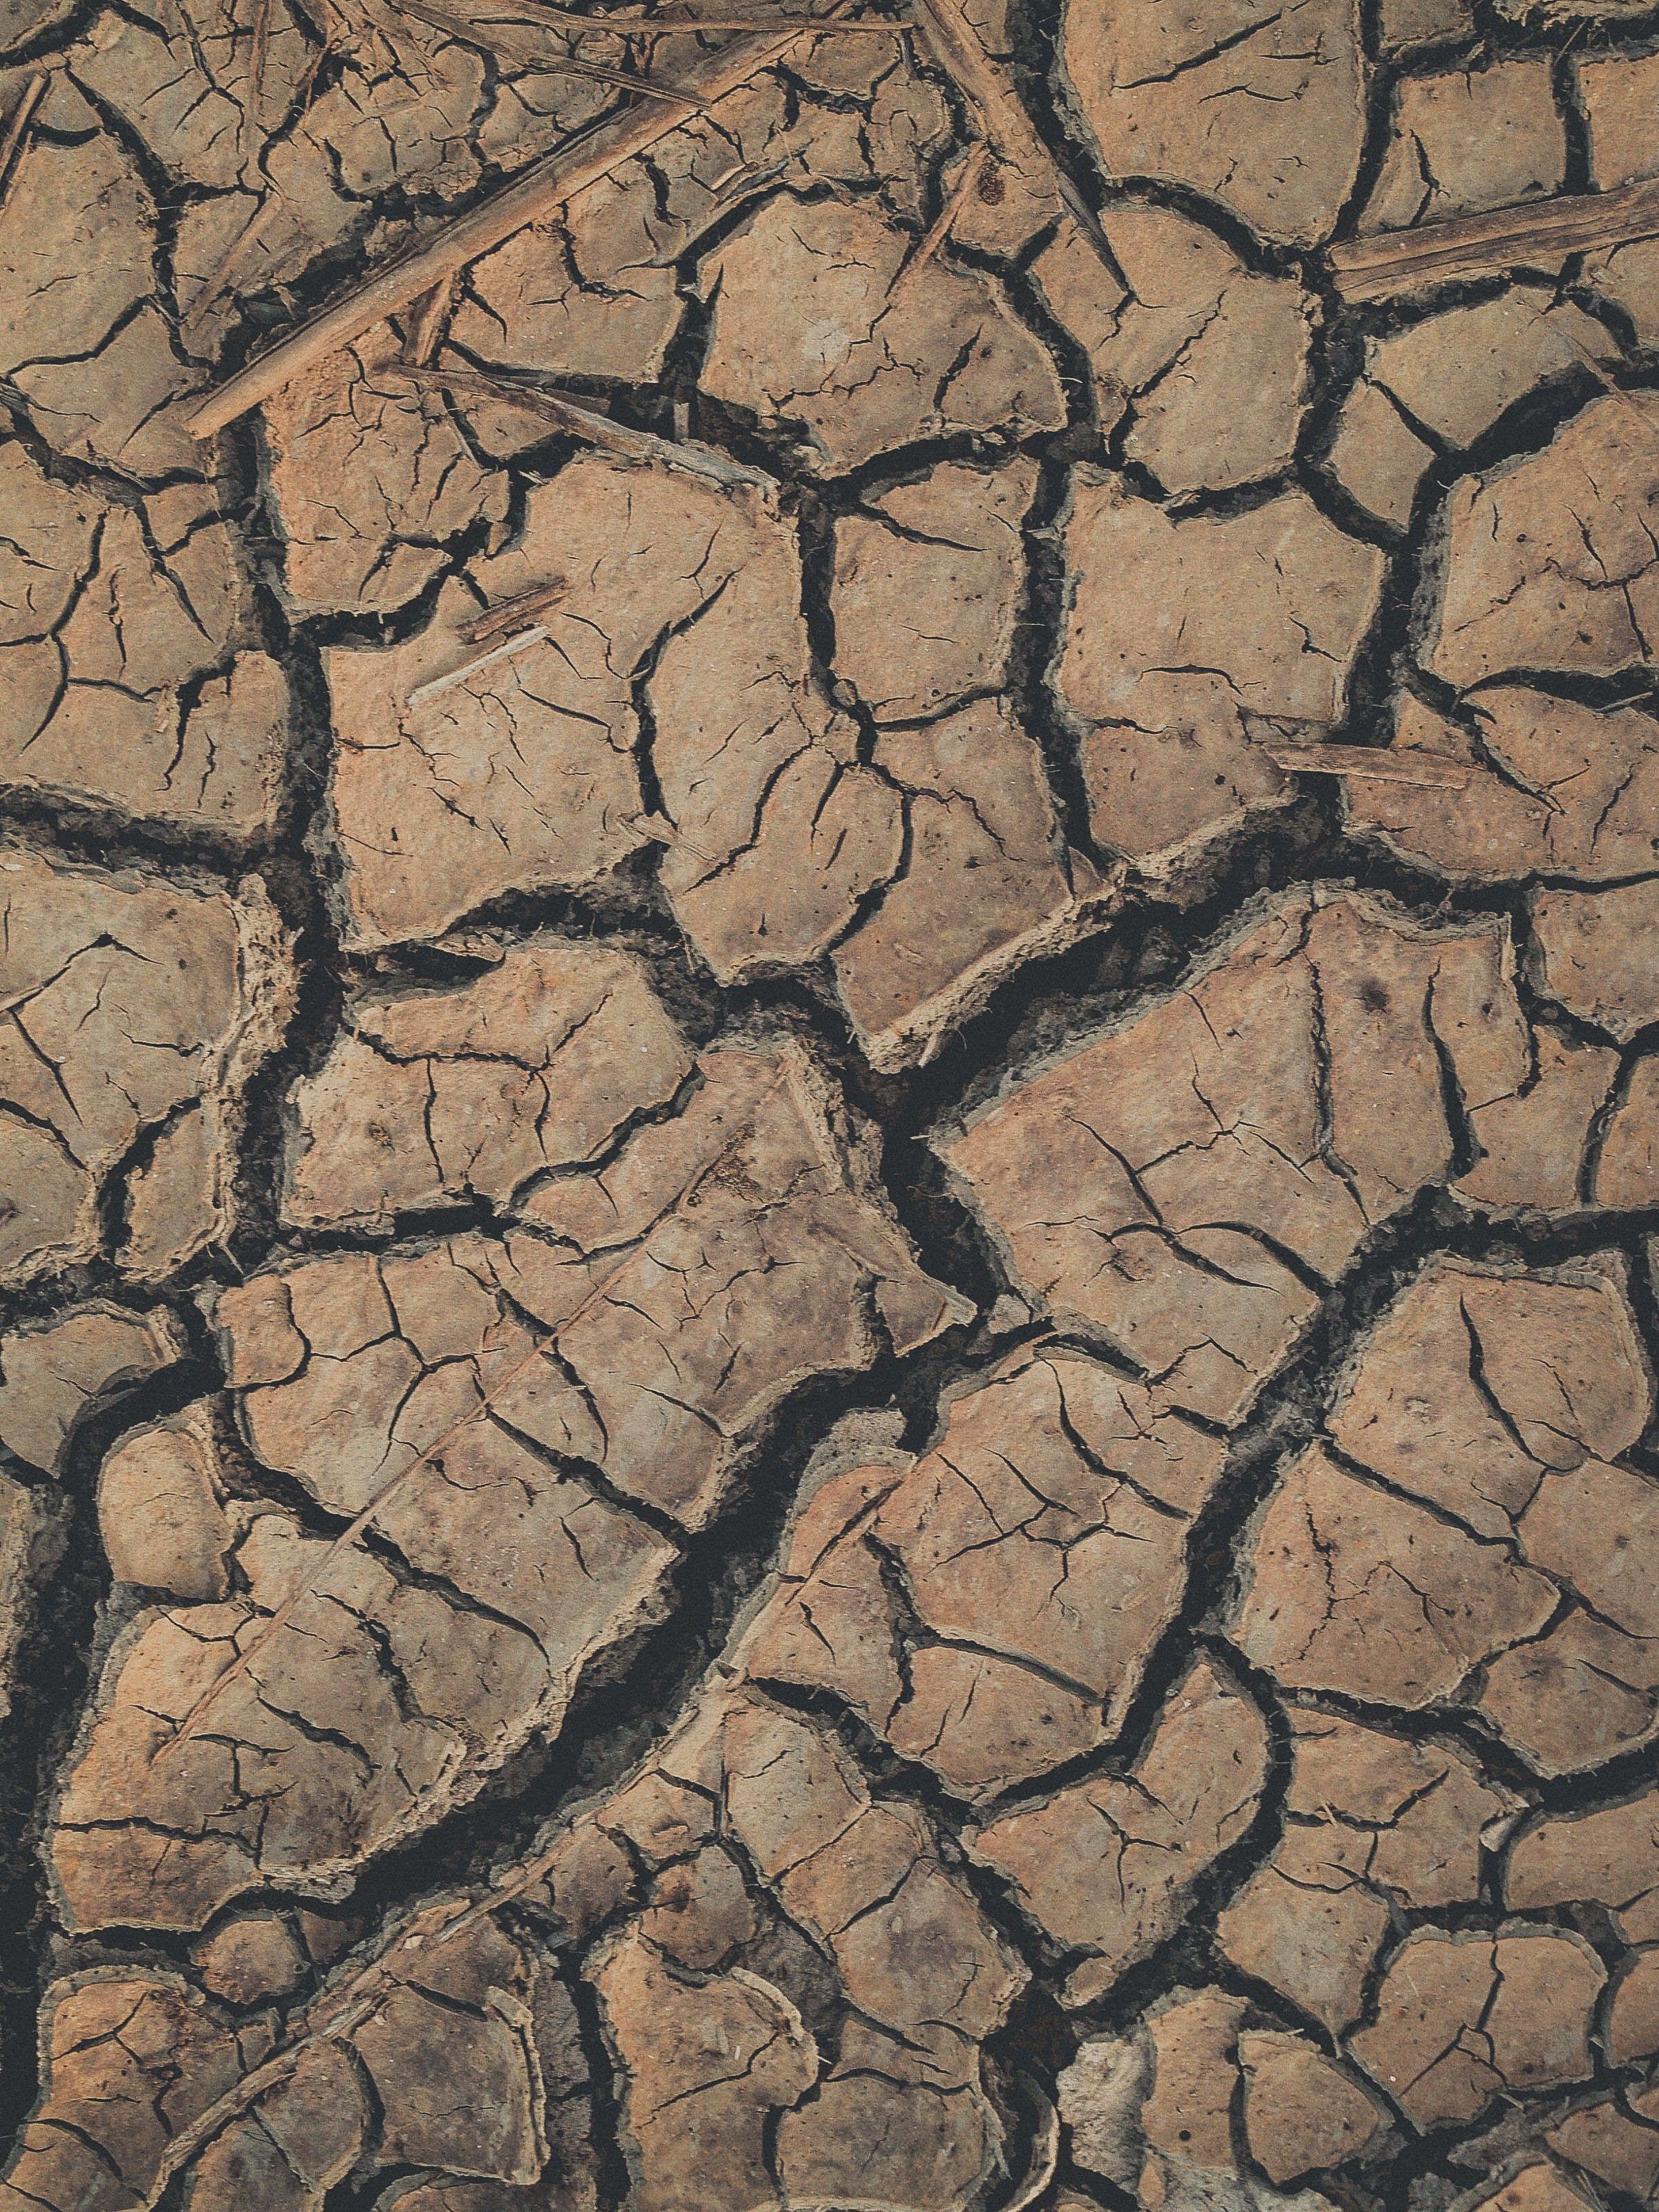
abstract, arid, backdrop, background, brown, clay, climate, closeup, crack, desert, detail, dirt, dirty, drought, dry, dust, earth, environment, erosion, extreme, ground, grunge, heat, hot, mud, natural, nature, pattern, playa, soil, summer, surface, texture, textured, wallpaper, warming, geology, tree, rock